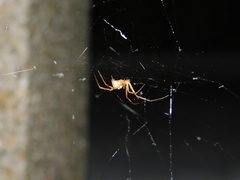
Species: Lactrodectus_hesperus